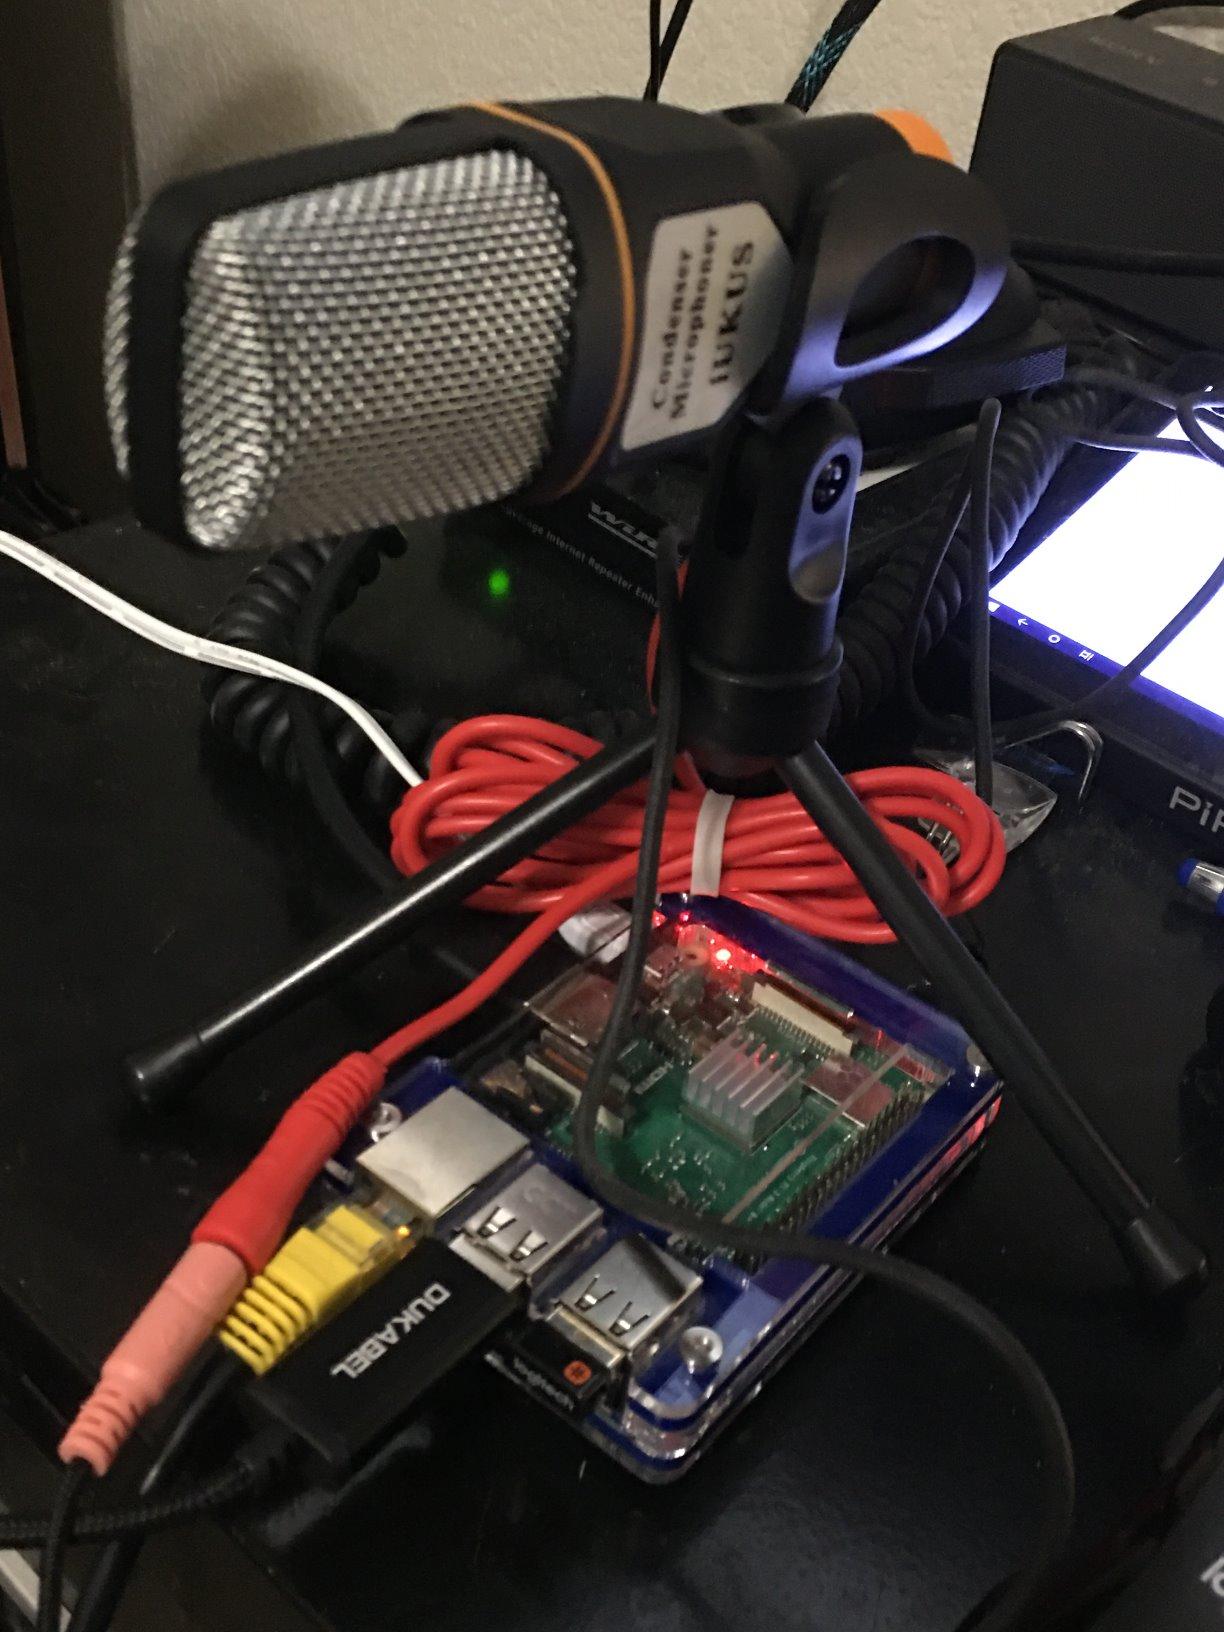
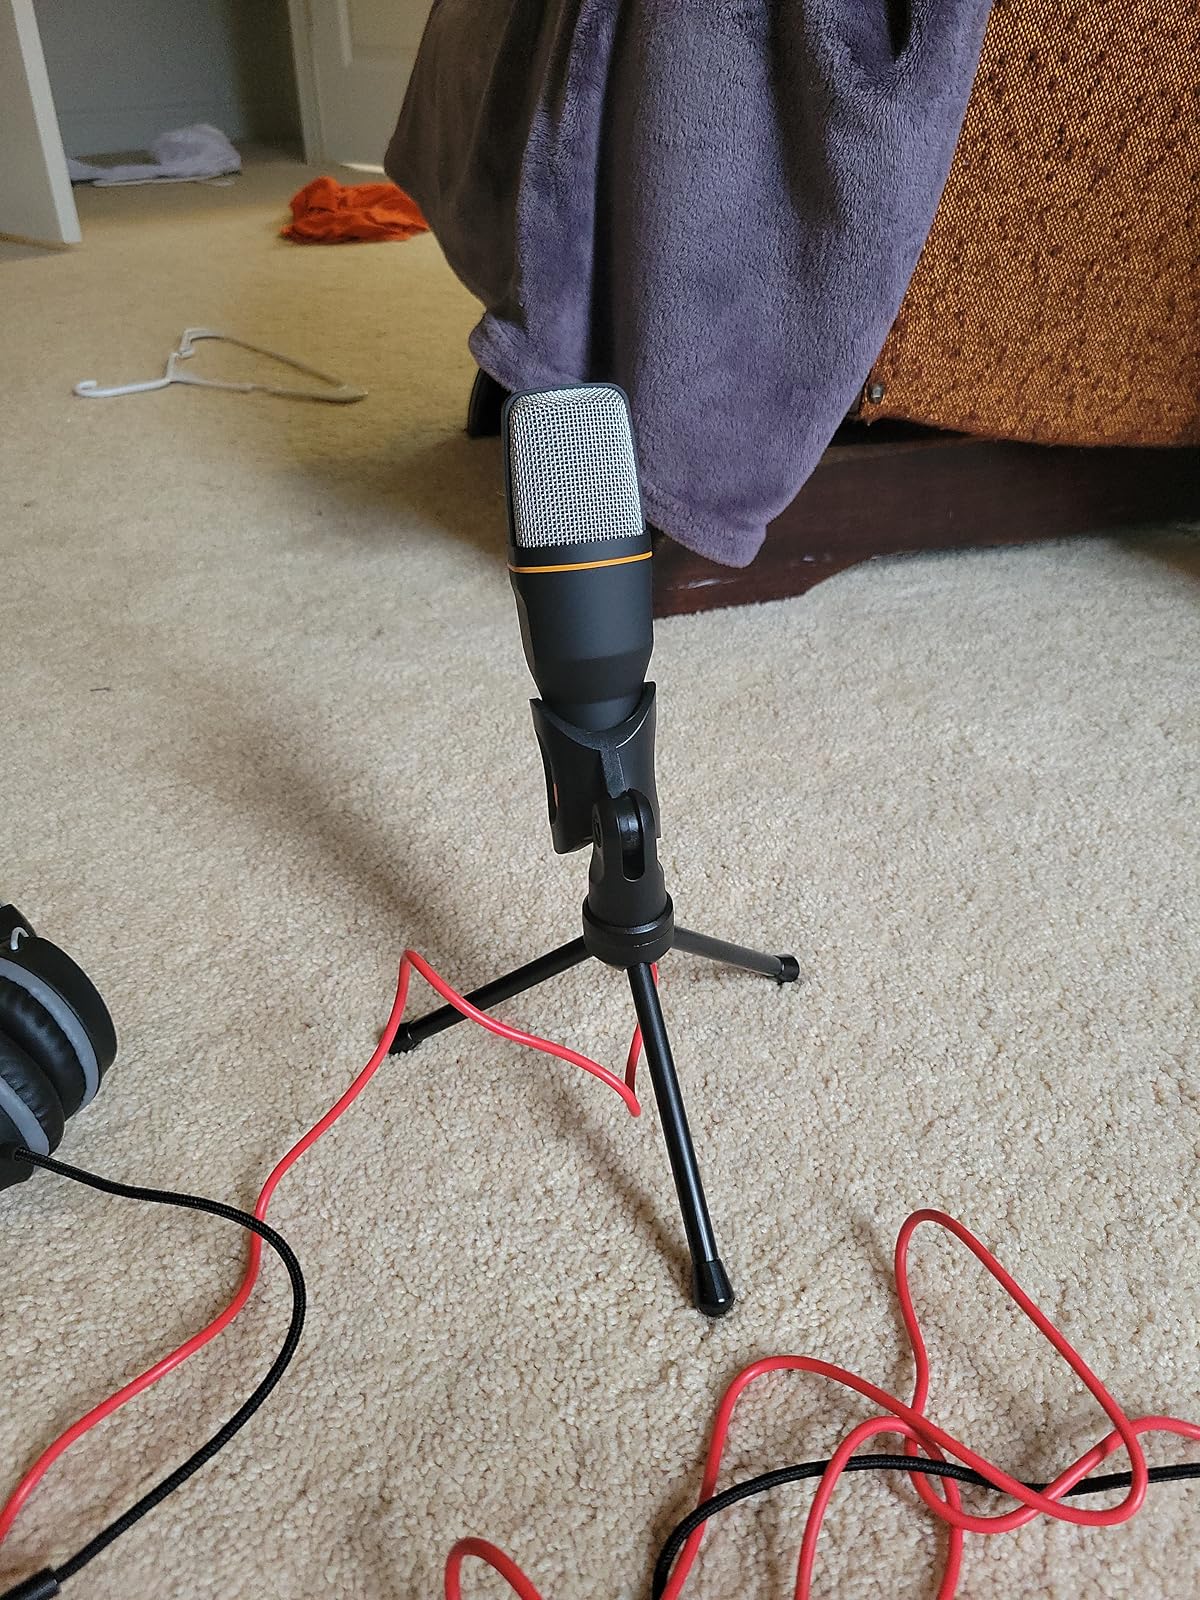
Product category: microphone
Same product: yes